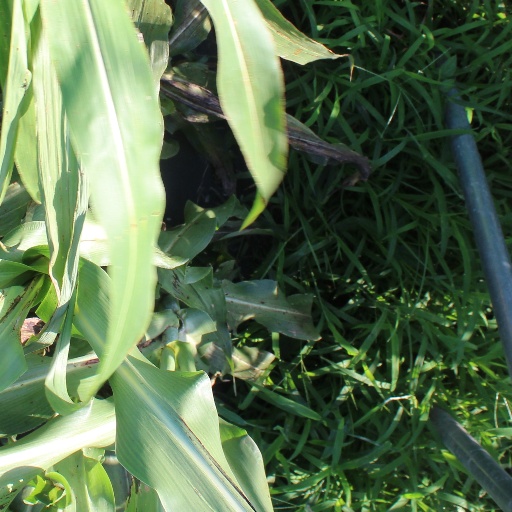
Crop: sorghum